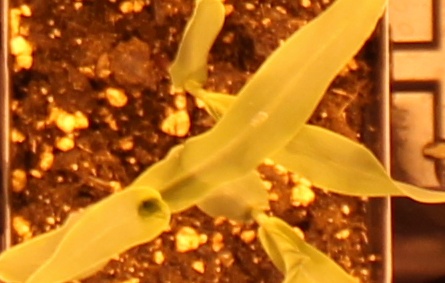
Label: Corn